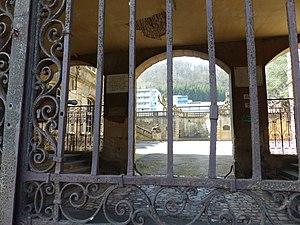
Gorze palais abbatial
Pierre Richard né le 3 mai 1802 à Kédange et mort le 14 janvier 1879 à Gorze, est un peintre français, rattaché à l'art brut.